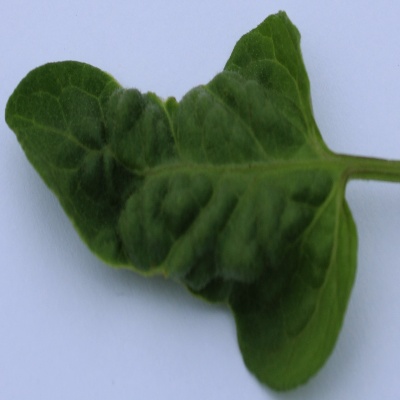
Crop: Tomato
Condition: leaf curl